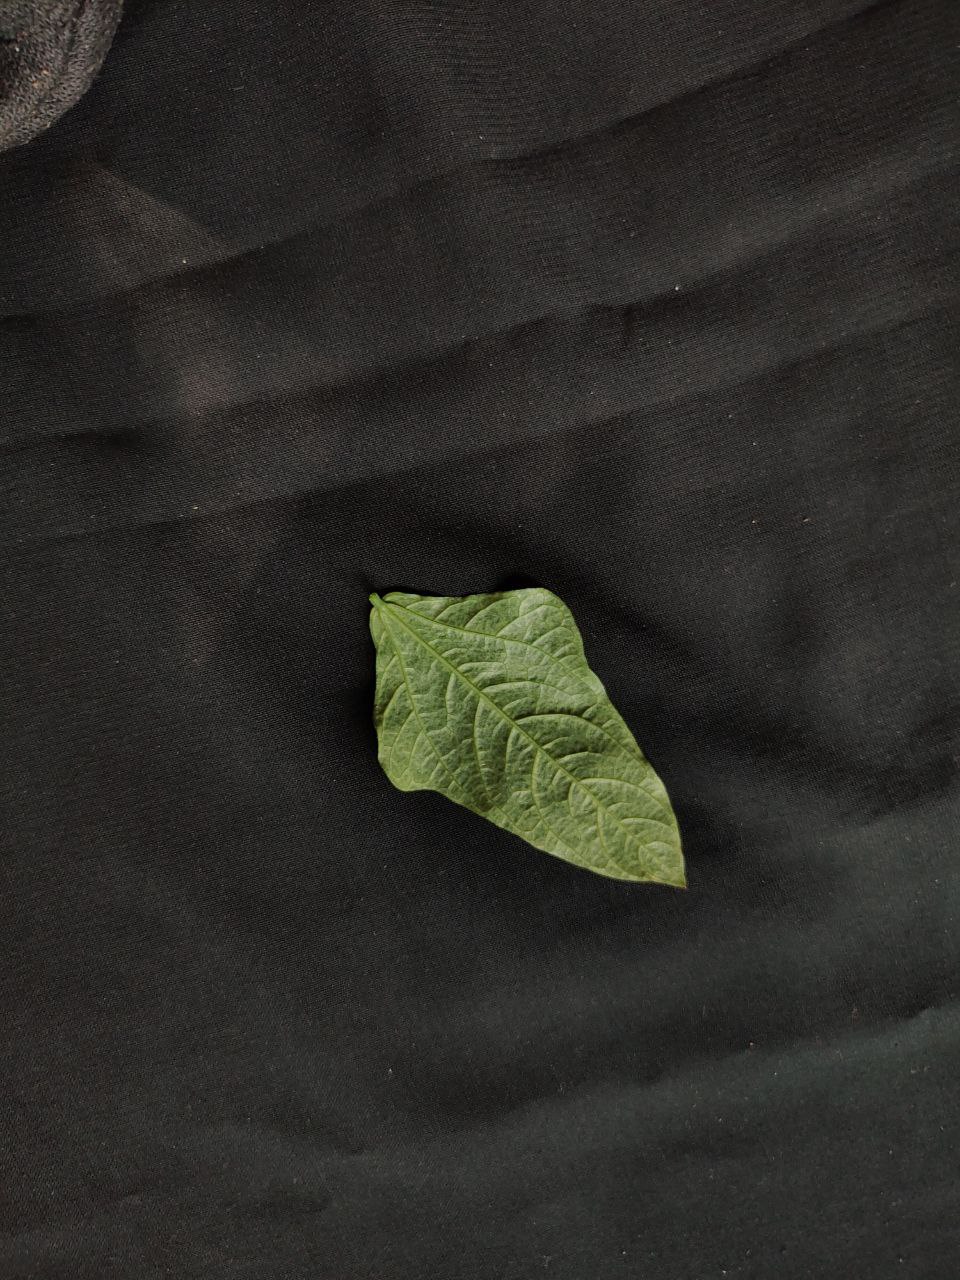
Crop: cowpea
Leaf condition: Mosaic Virus